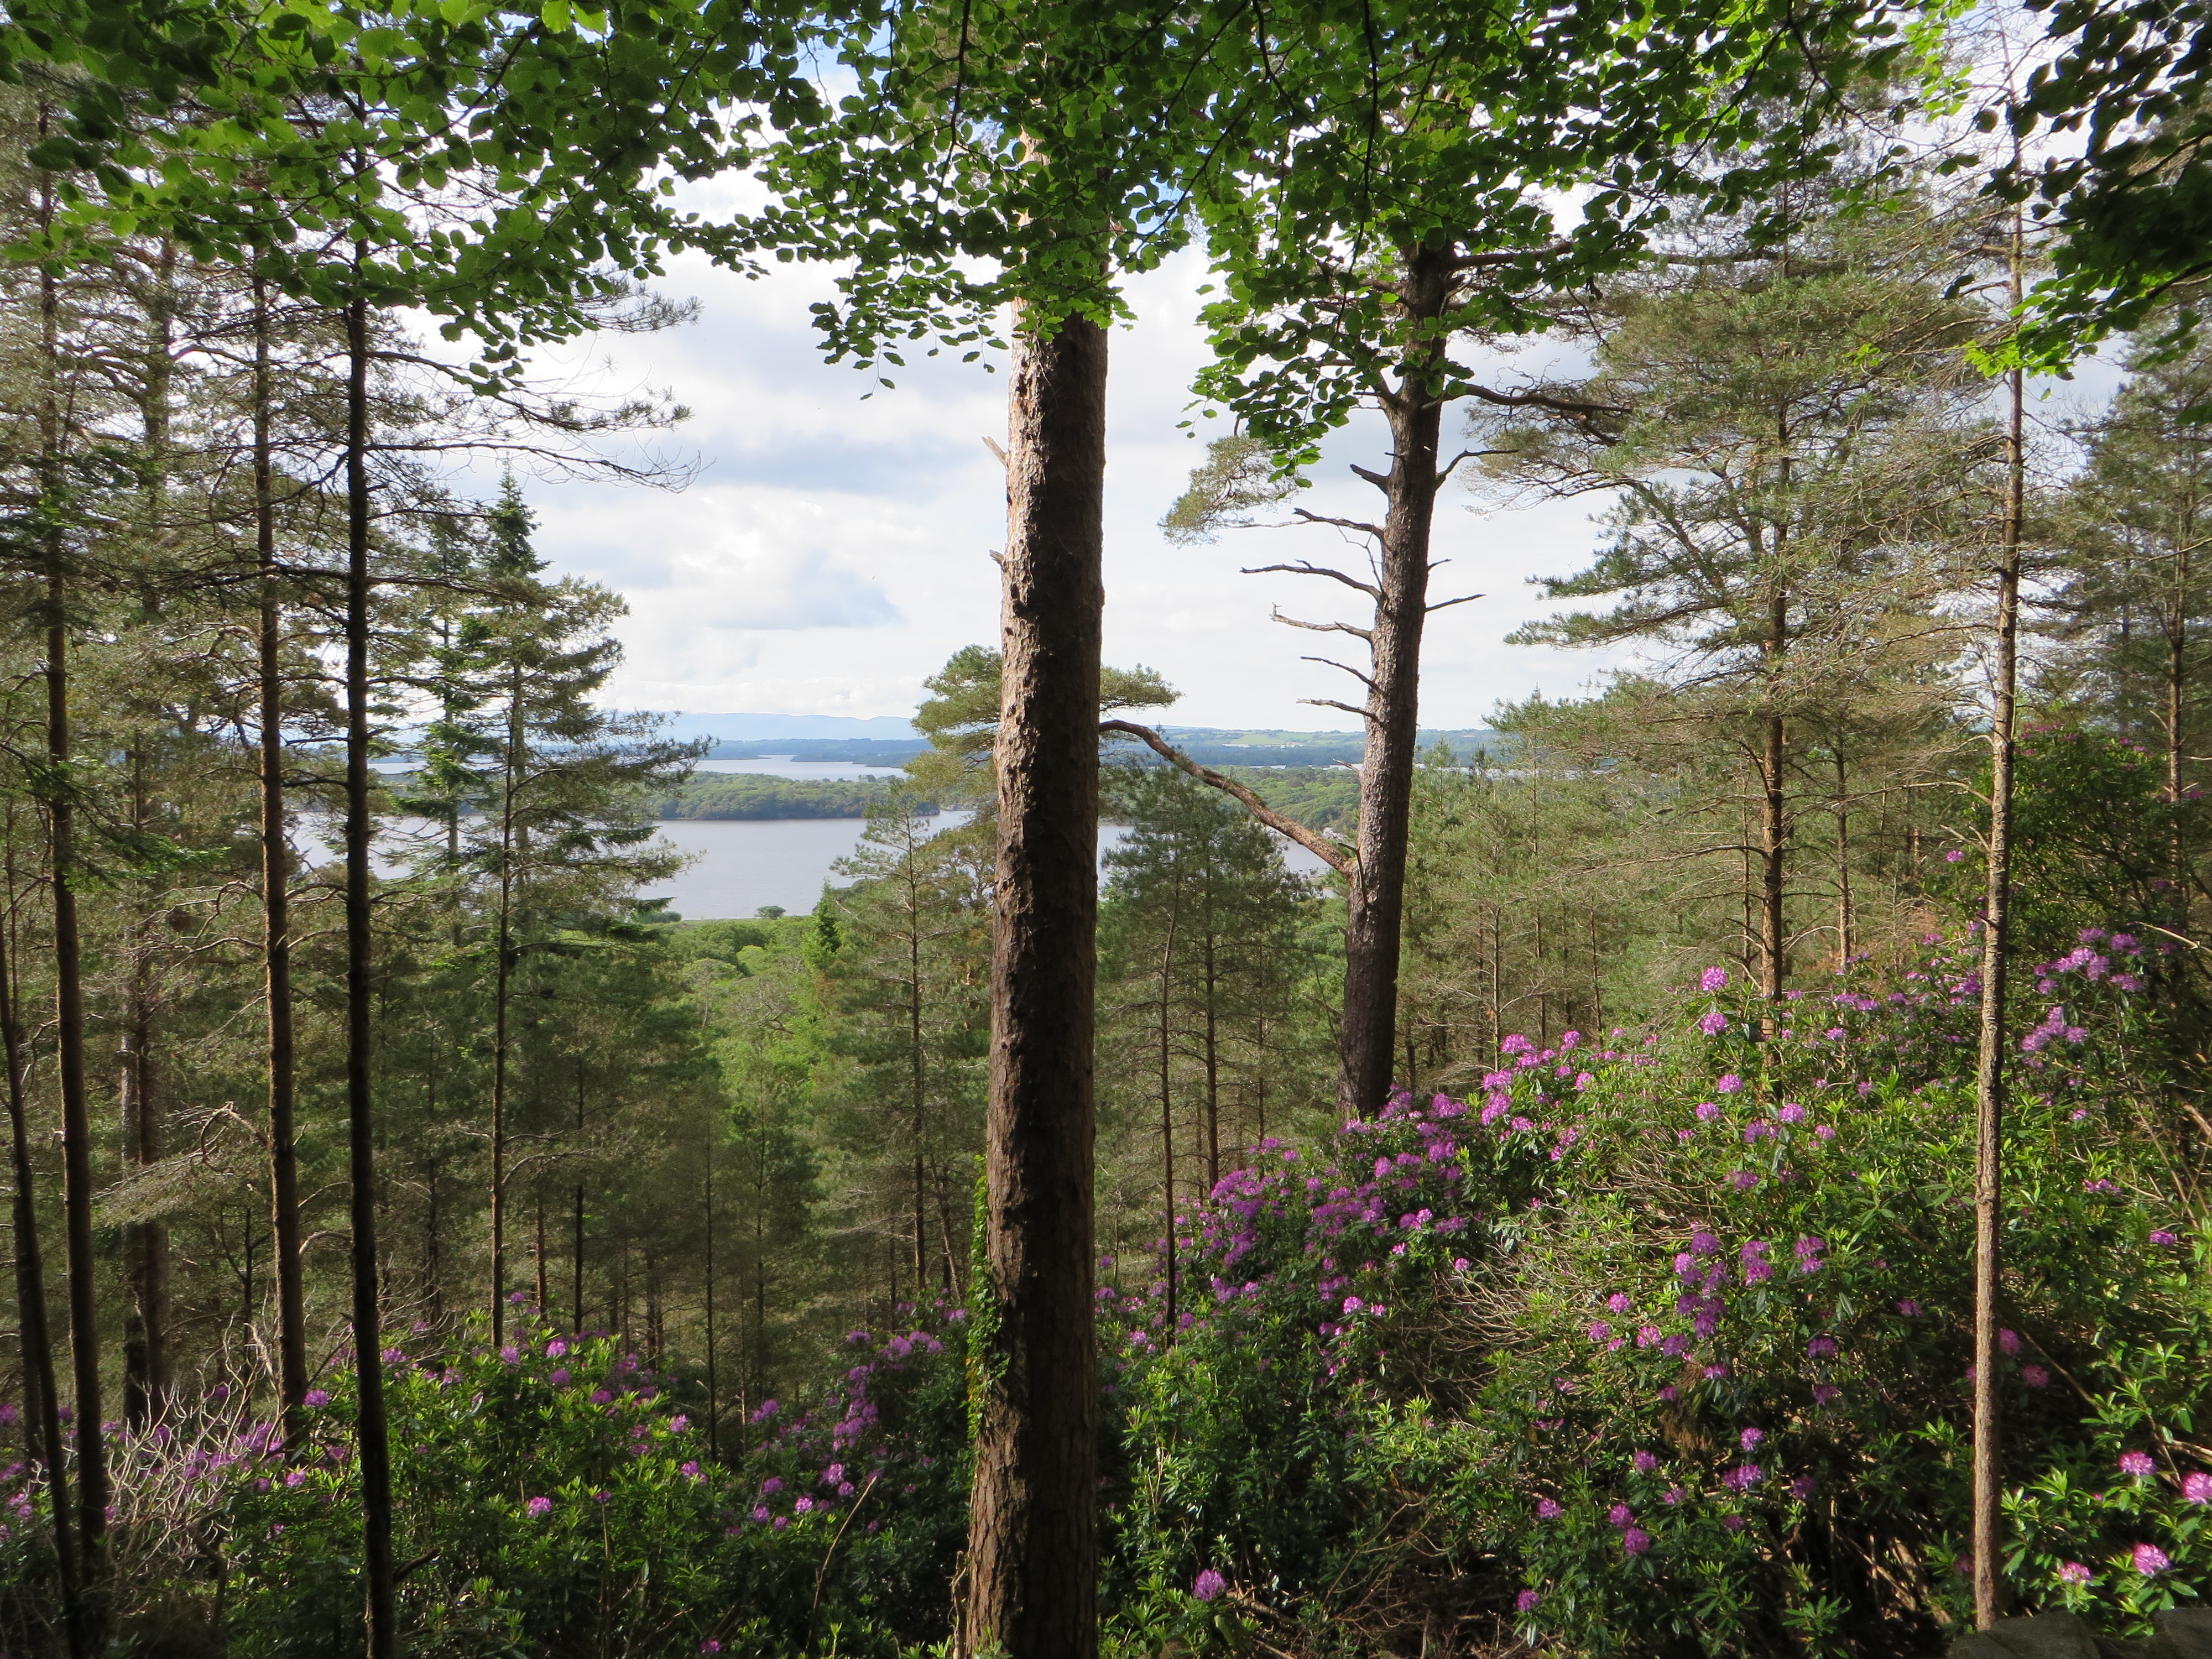
landscape, tree, nature, forest, wilderness, trail, meadow, leaf, flower, lake, jungle, botany, fox, flora, vegetation, rainforest, wetland, woodland, habitat, ecosystem, nature reserve, biome, old growth forest, natural environment, woody plant, temperate broadleaf and mixed forest, temperate coniferous forest